Cinema of Canada

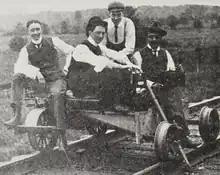
Charles Urban's Bioscope Company of Canada in 1903

James Freer is believed to have been the first Canadian to produce films. He started filming agriculture activities and Canadian Pacific Railway trains in 1897. He toured the United Kingdom with the sponsorship of the CPR in 1898, and a second less successful tour was sponsored by Clifford Sifton in 1901. His second tour was the first time that the government was directly involved with film. British and American filmmakers were selected as they could guarantee the distribution of their films unlike Canadian filmmakers.